Dianetics: The Modern Science of Mental Health

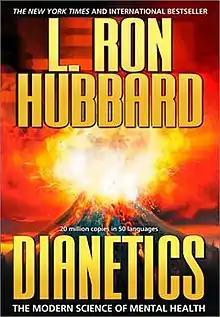
2003 cover, featuring an erupting volcano

Scientologists regard the publication of "Dianetics: The Modern Science of Mental Health" as a key historical event for their movement and the world, and refer to the book as "Book One". In Scientology, years are numbered relative to the first publication of the book: 1990, for example, being "40 AD" (After Dianetics). The book is promoted as "a milestone for Man comparable to his discovery of fire and superior to his inventions of the wheel and the arch."